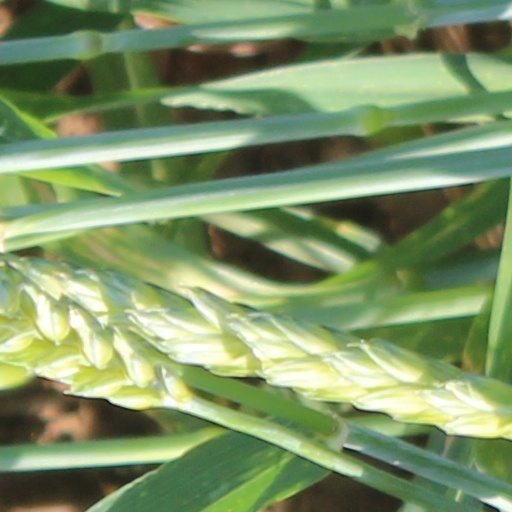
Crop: wheat